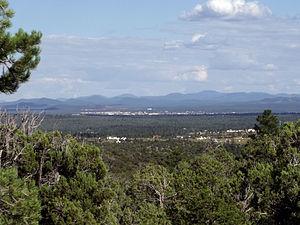
Show Low est une ville américaine du comté de Navajo, en Arizona.